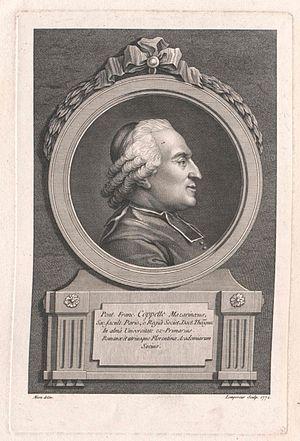
portrait gravé de Ponce-François Copette, dessiné par Jean-Baptiste Méon &amp
Ponce-François Copette, dont le nom est parfois écrit Coppette, né à Rethel le 28 novembre 1711 et mort à Paris le 10 octobre 1781, fut principal du collège de Reims à Paris, docteur en théologie, prieur de Saint-Martin de Bazoches-en-Dunois, vicaire général de Reims et de Bourges, des Académies de Rome, de Florence et d‘Alexandrie, et fut l'un des administrateurs du collège de Louis-le-Grand.